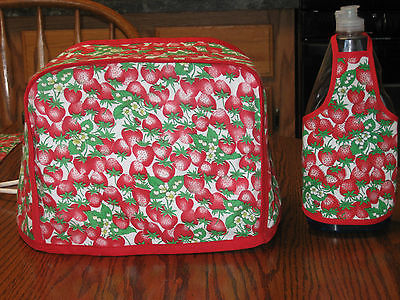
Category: toaster